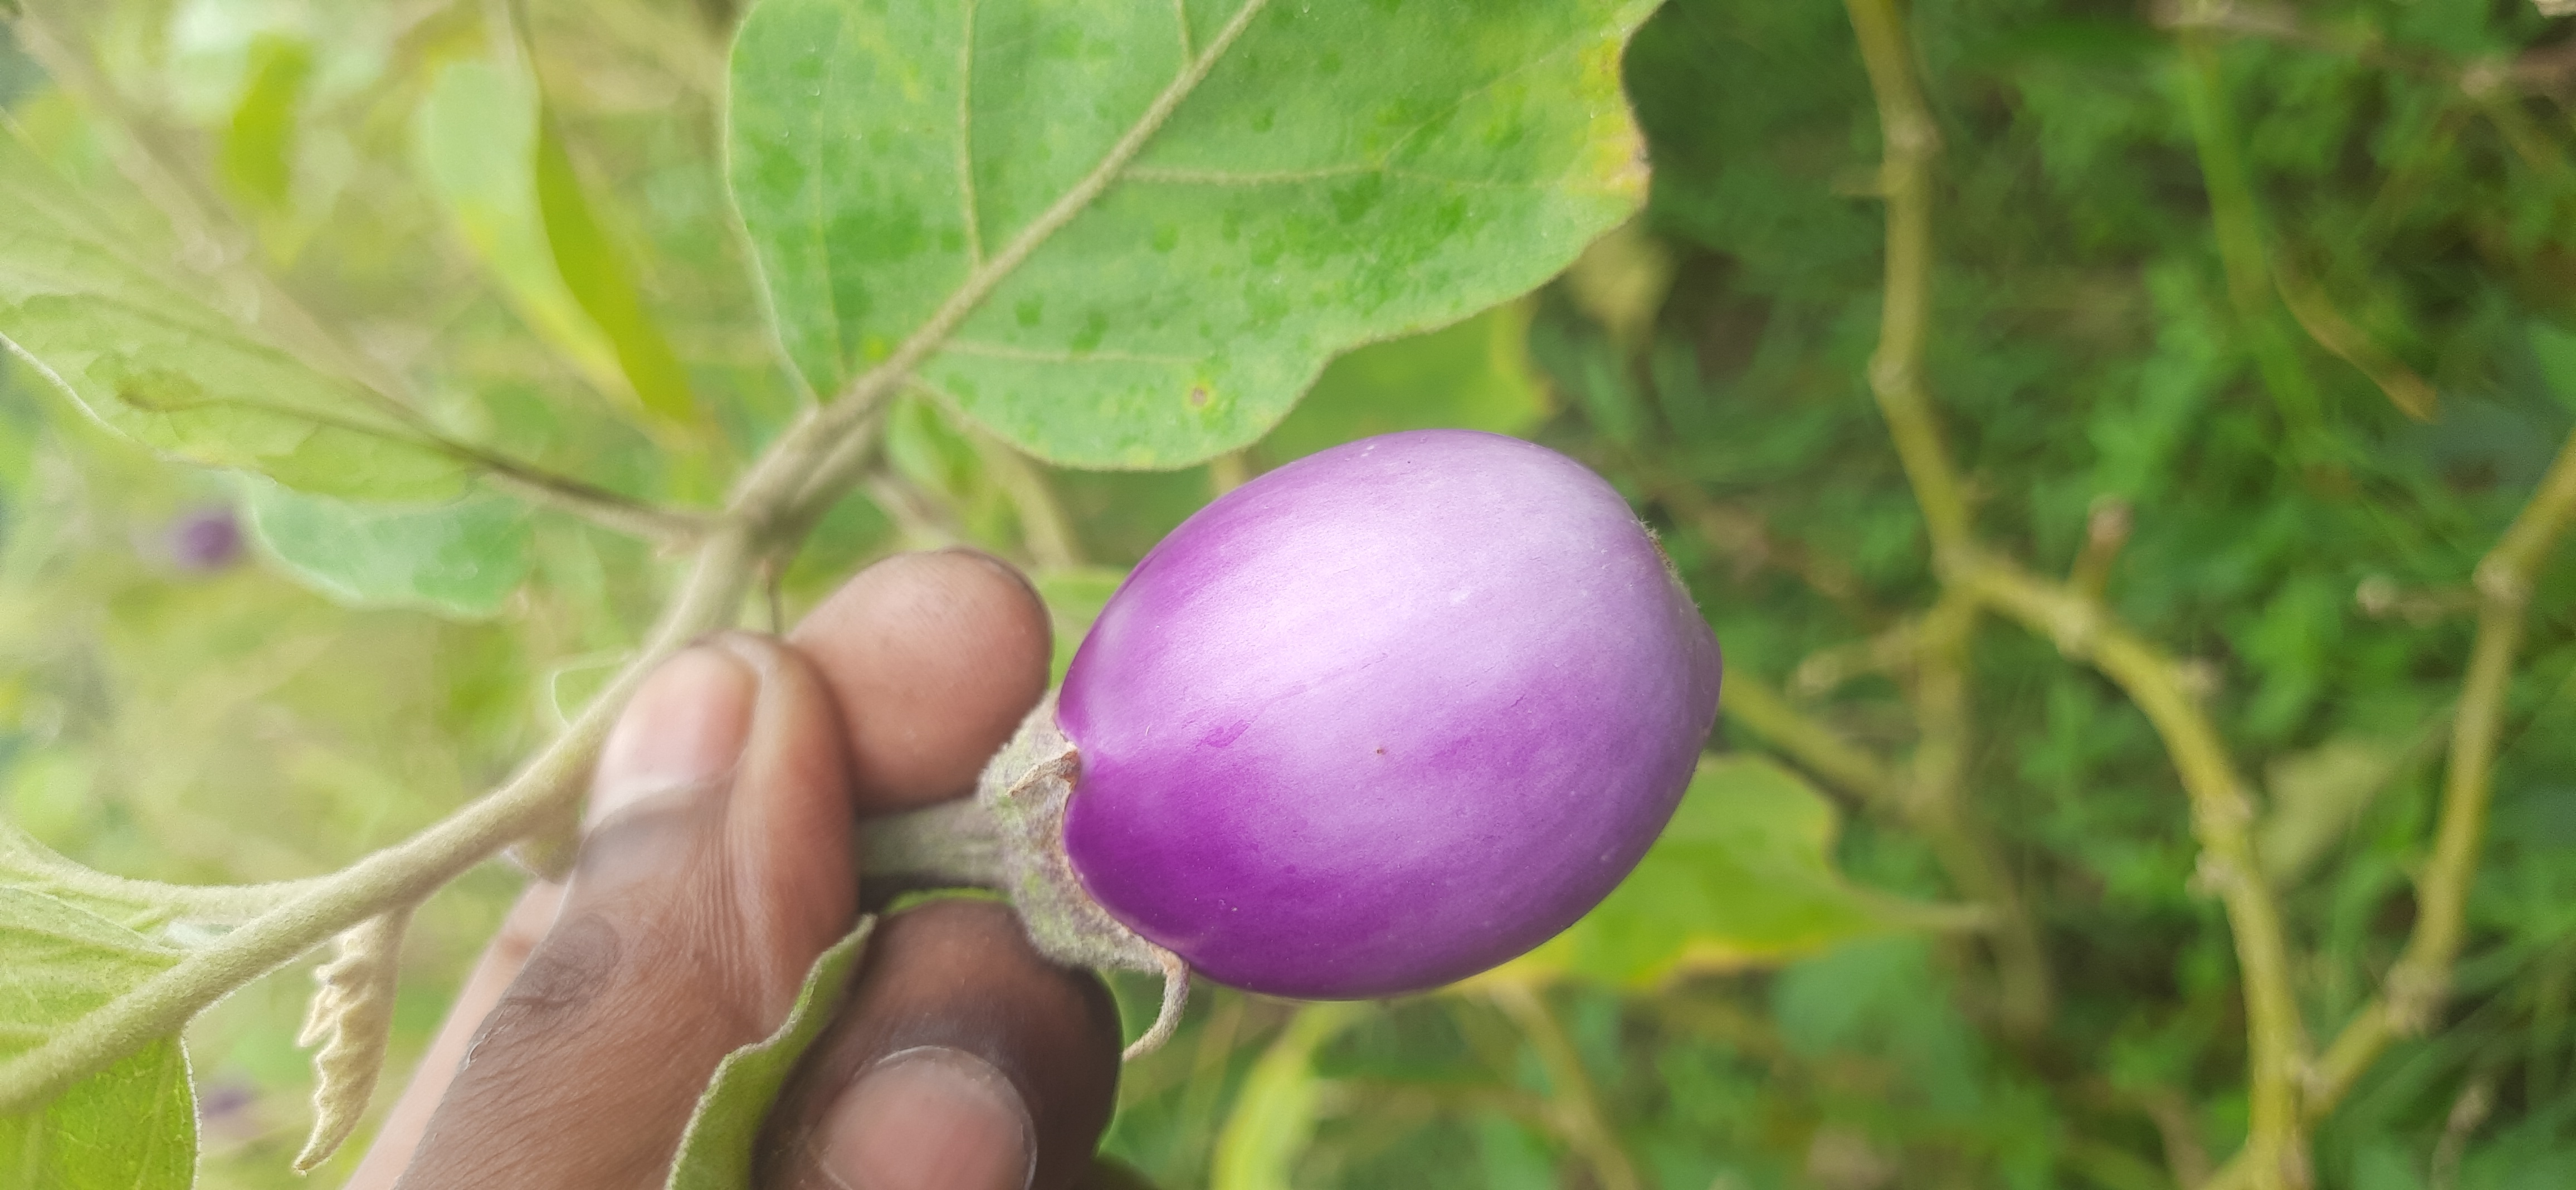
Label: Healty Brinjal